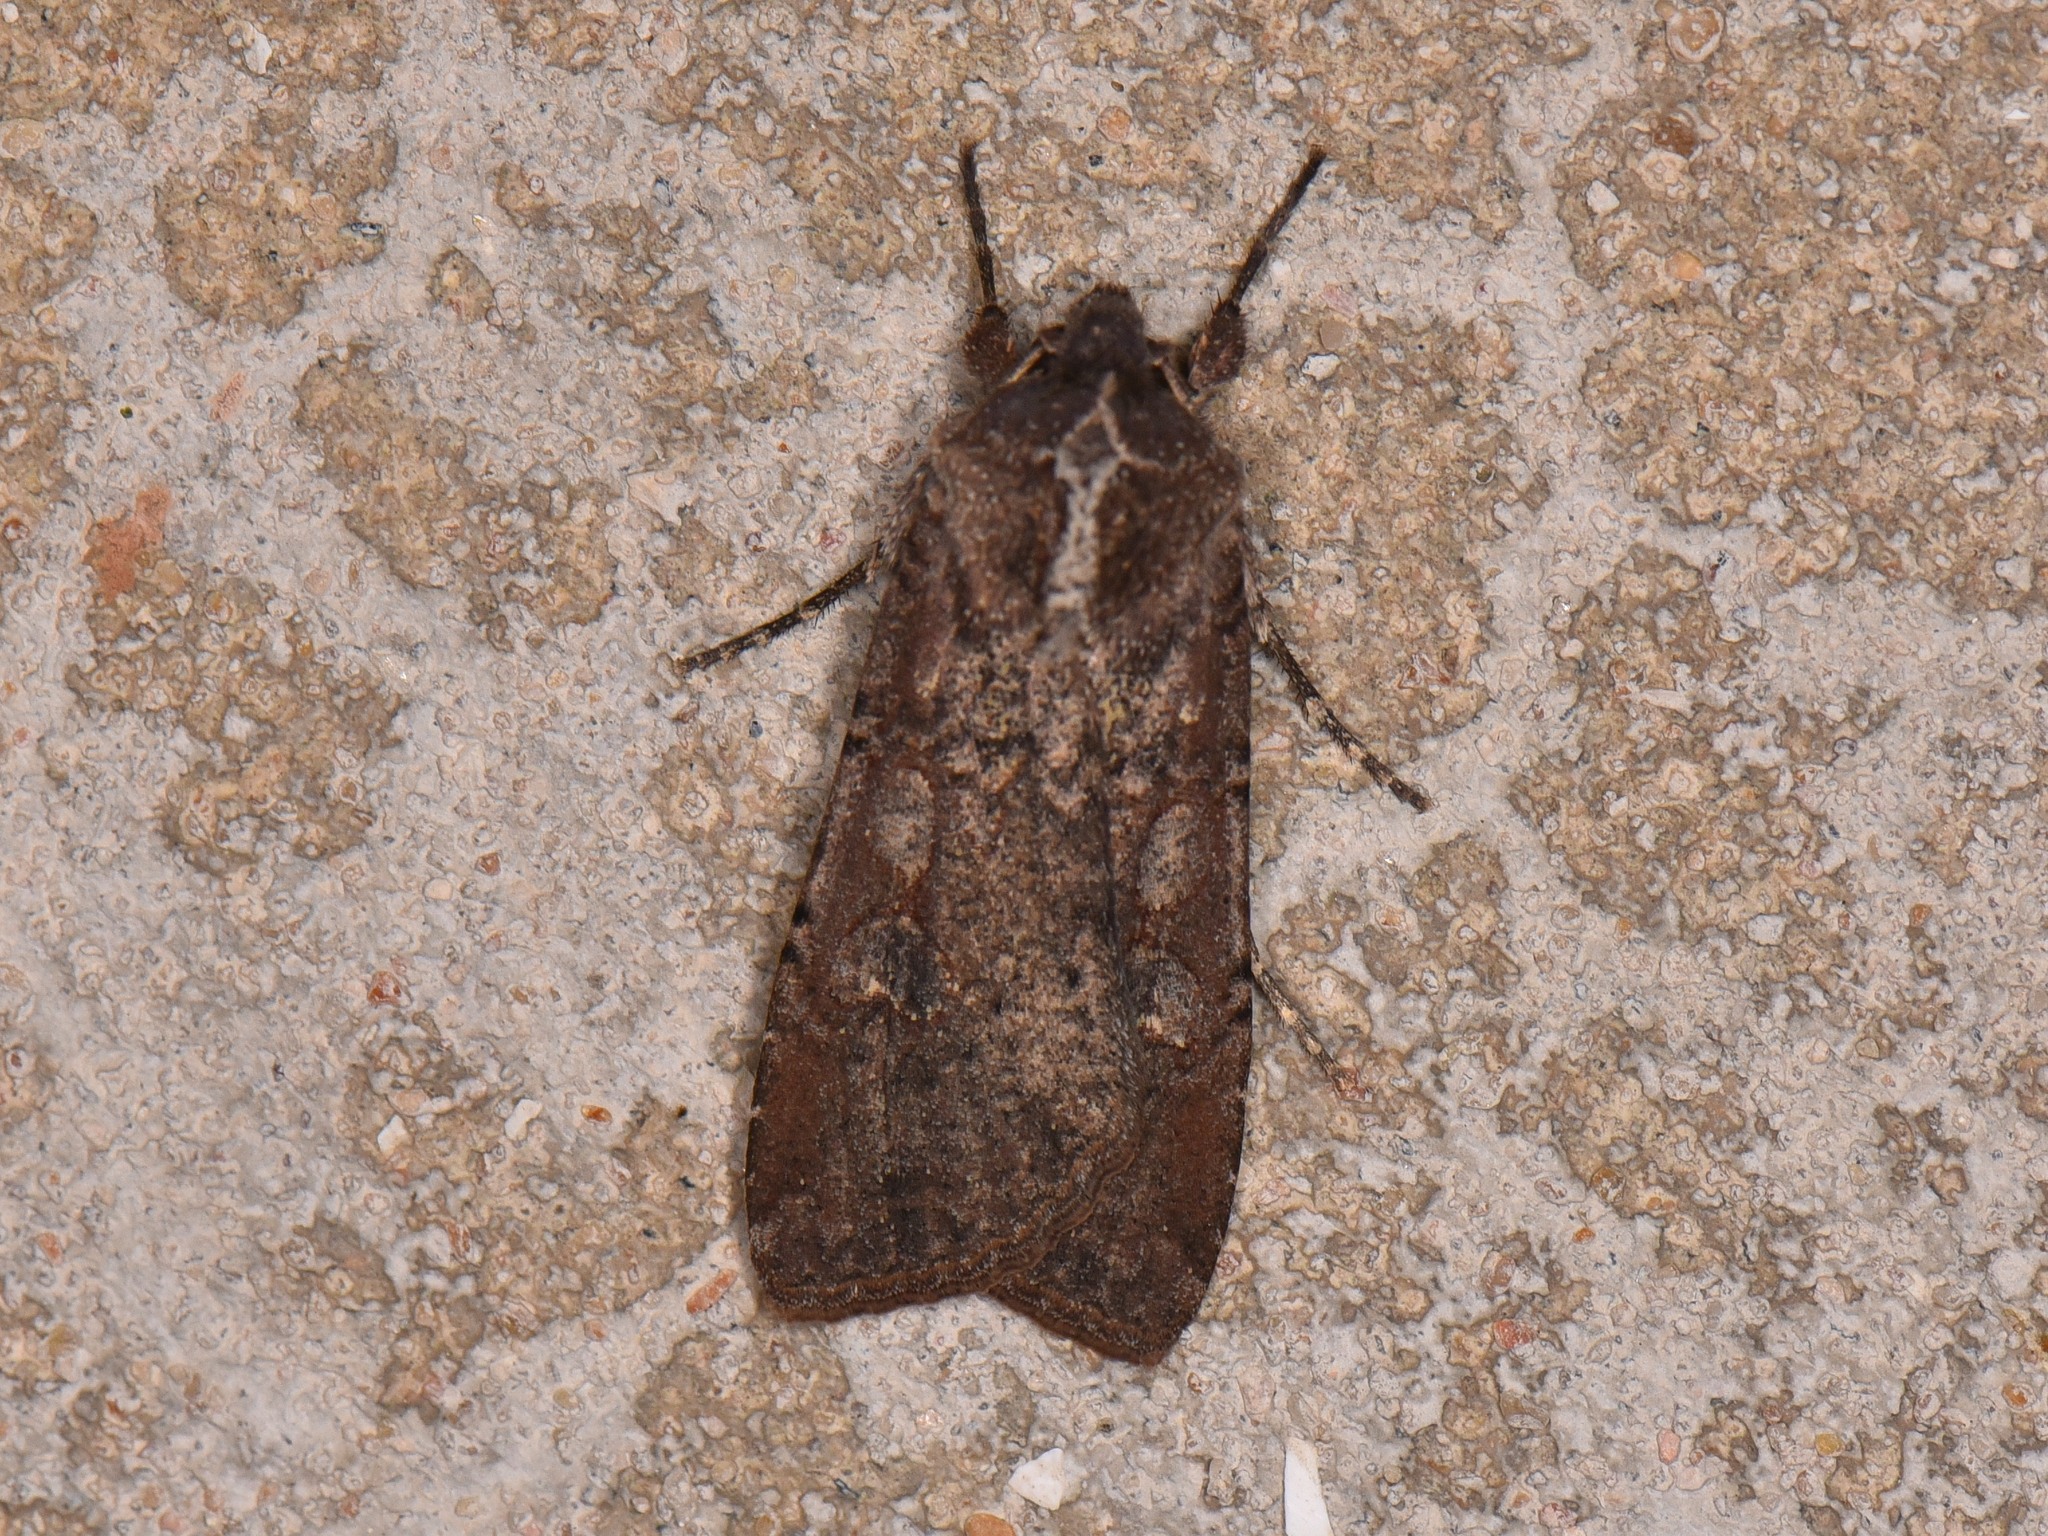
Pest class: cutworms